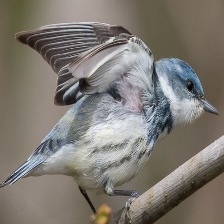
Species: CERULEAN WARBLER
Scientific name: SETOPHAGA CERULEA